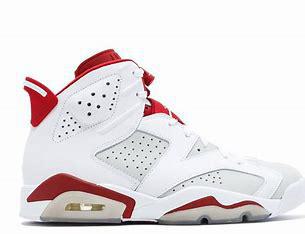
Brand: Jordan
Model: 6 Retro